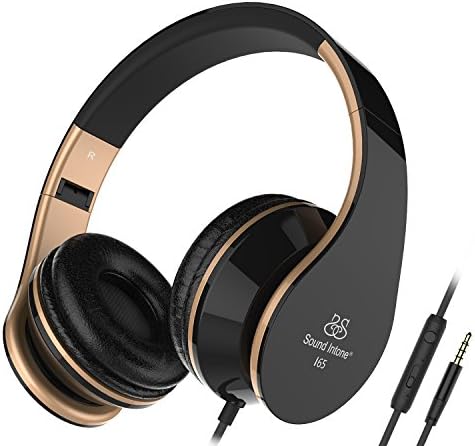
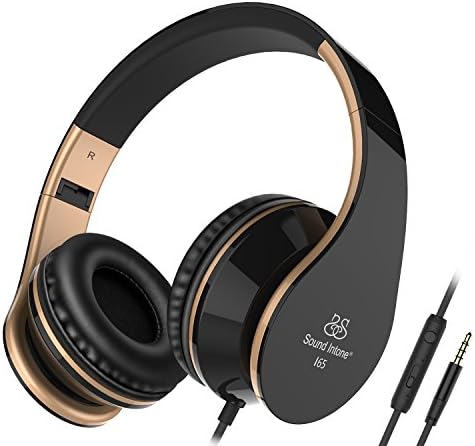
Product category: headphones
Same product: yes